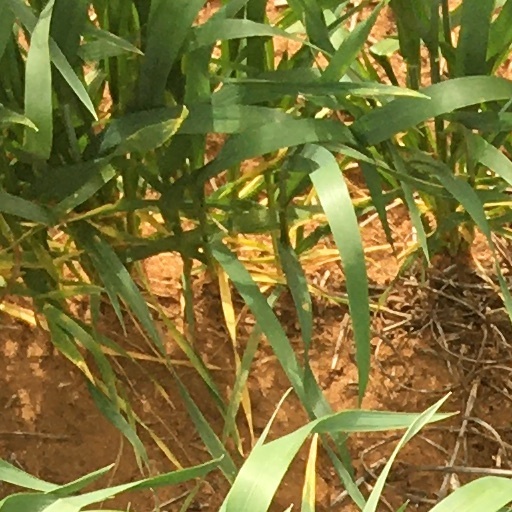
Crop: wheat